Governor's Body Guard of Light Horse

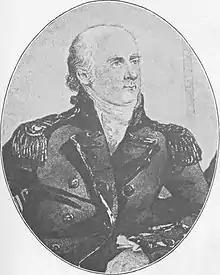
Black-and-white portrait of an early-19th-century gentleman in uniform with epaulettes

The Guard was raised in the British Colony of New South Wales in late 1800 at the initiative of Governor Philip Gidley King. An order was sent from King to Lieutenant Colonel William Paterson of the New South Wales Corps on 26 December 1800 requiring the corps to provide a non-commissioned officer (NCO) and six privates to act as a bodyguard to King. King intended to utilise the men as messengers to carry despatches and specified that the men must be capable of riding a horse. Six men and a corporal were identified, some of whom had served in cavalry regiments, and these were serving in the role by early 1801. King provided horses and cavalry equipment from colony government funds and authorised a 1 shilling per day pay rise to the corporal and 6 pence to the privates. The Guard wore the British light dragoon uniform throughout its service and was armed with the pattern 1796 light cavalry sabre.